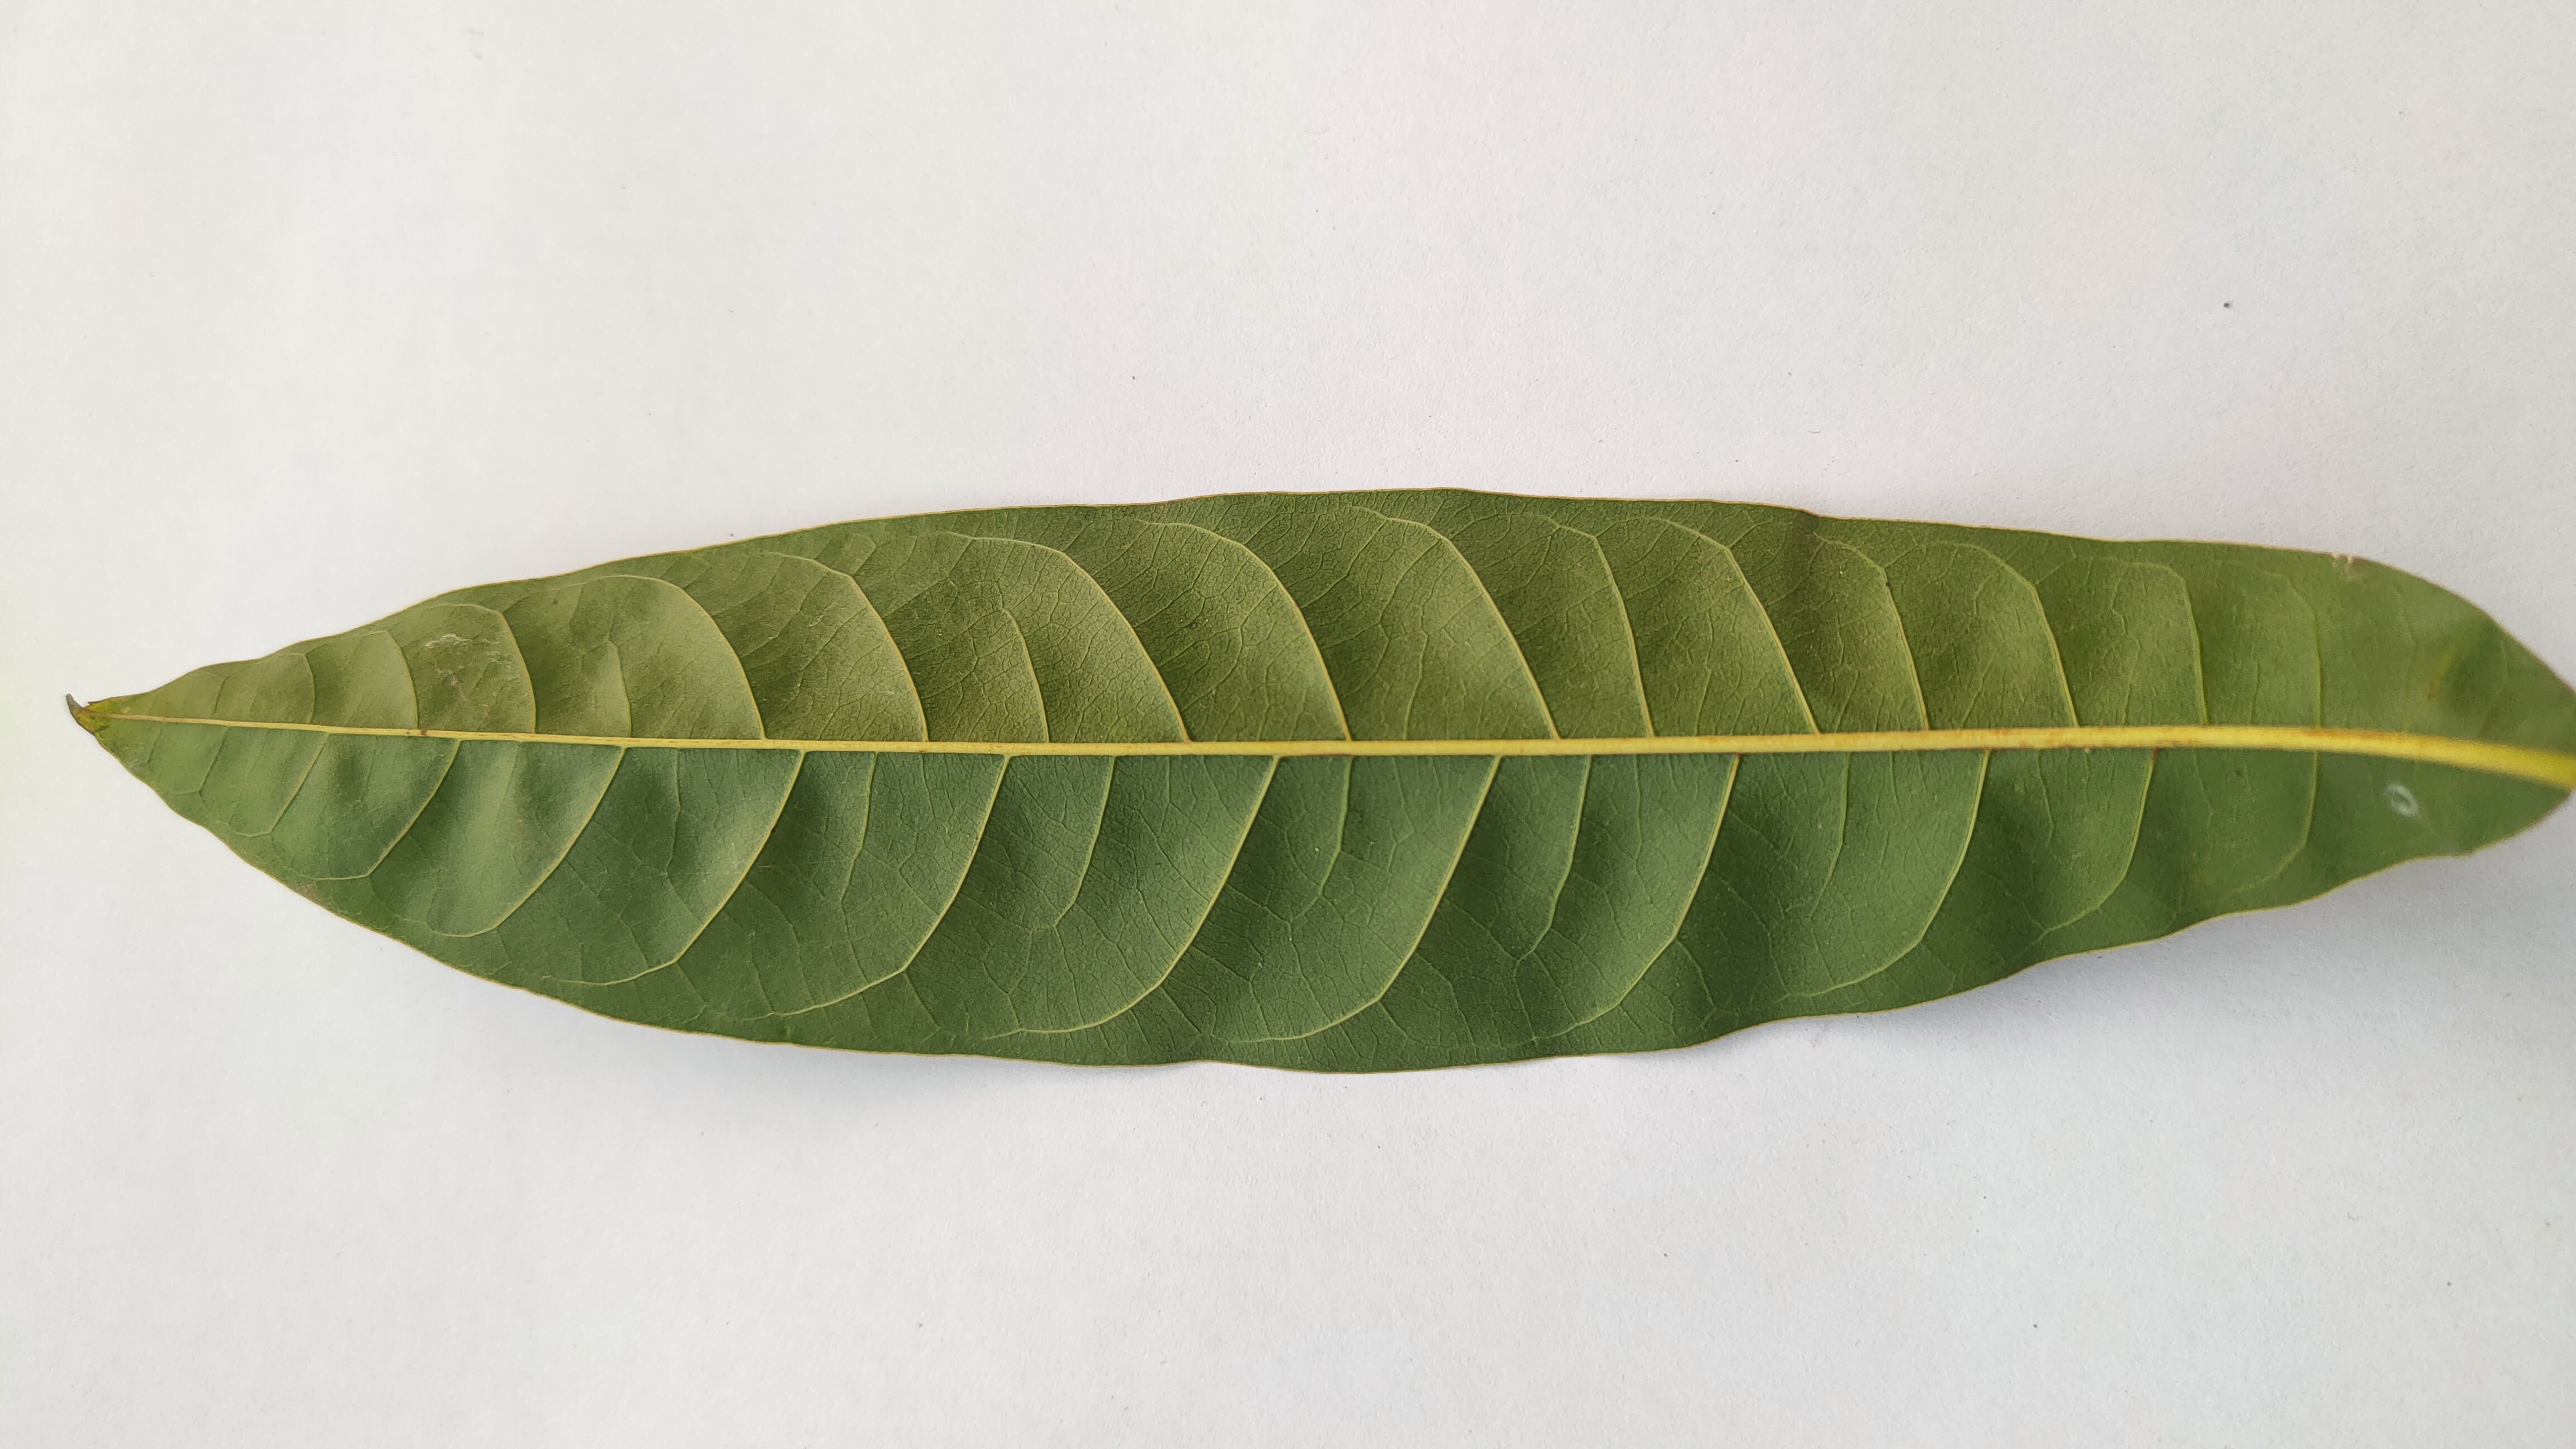
Leaf variety: Custard Apple